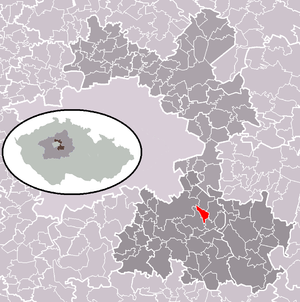
Tehovec est une commune du district de Prague-Est, dans la région de Bohême-Centrale, en République tchèque. Sa population s'élevait à 631 habitants en 2020.